Purton Hulks

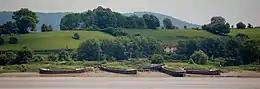
Concrete barges on the foreshore

Purton lies on the southern bank of the River Severn about north of the port of Sharpness. The Severn is the longest river in the United Kingdom, at about and, with an average discharge of at Apperley, Gloucestershire, it is the greatest river in terms of water flow in England and Wales.